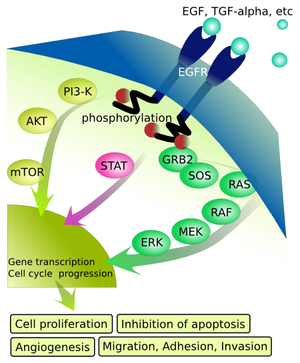
L’homoplasie est la similitude d’un état de caractère chez différentes taxons qui, contrairement à l’homologie, ne provient pas d’un ancêtre commun.